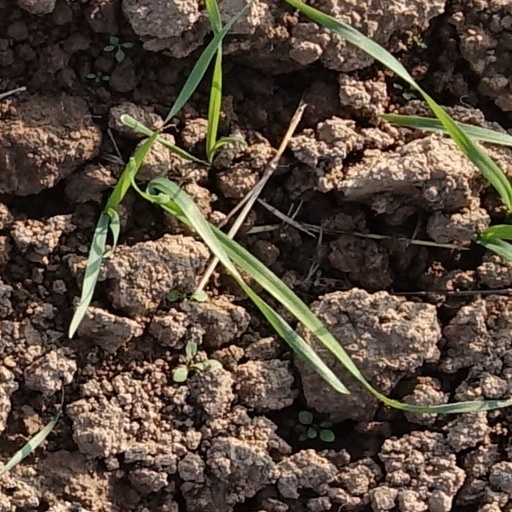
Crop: wheat